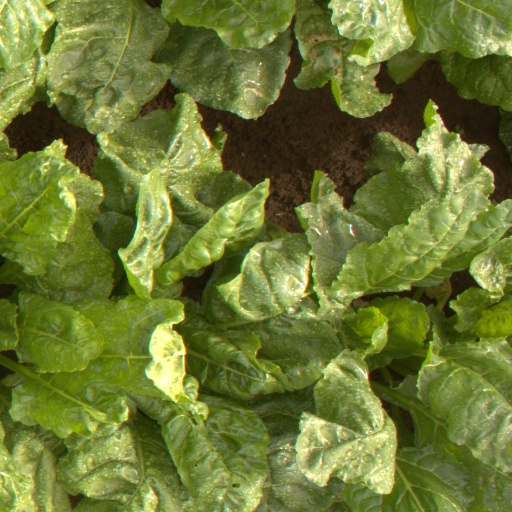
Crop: sugar beet